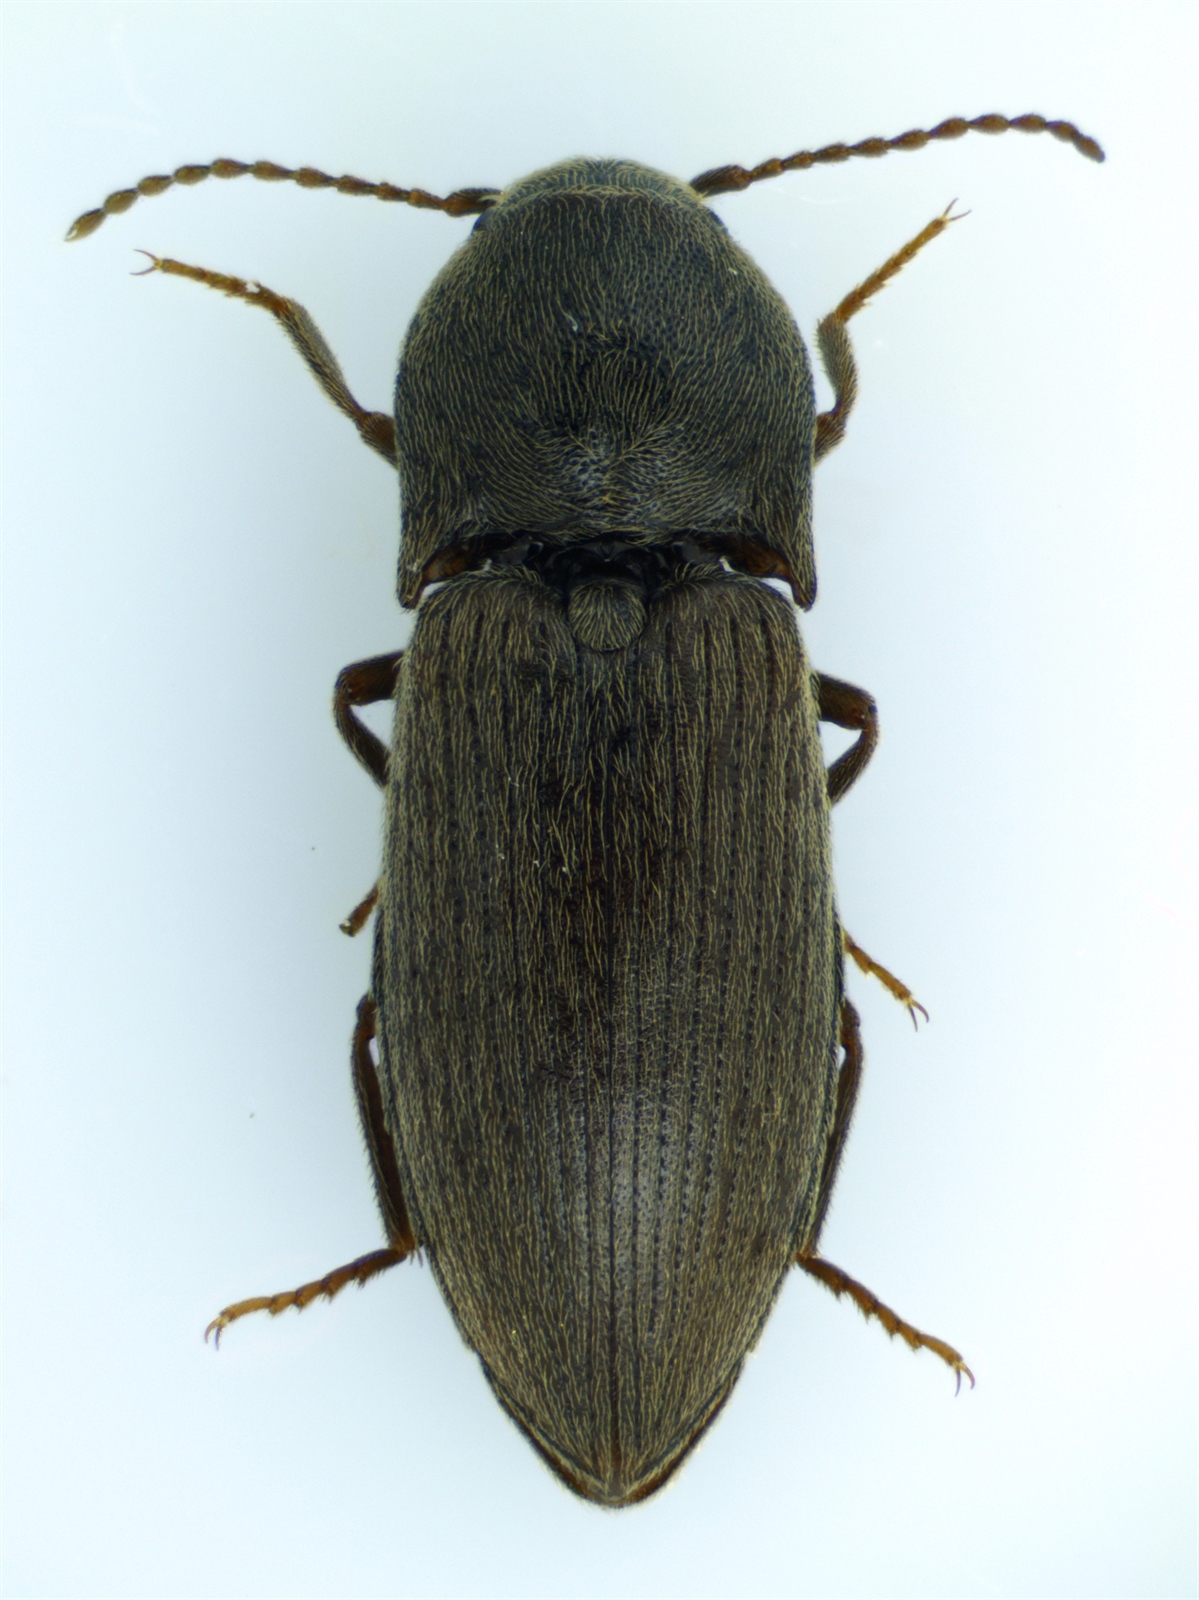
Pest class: clickbeetles_wireworms